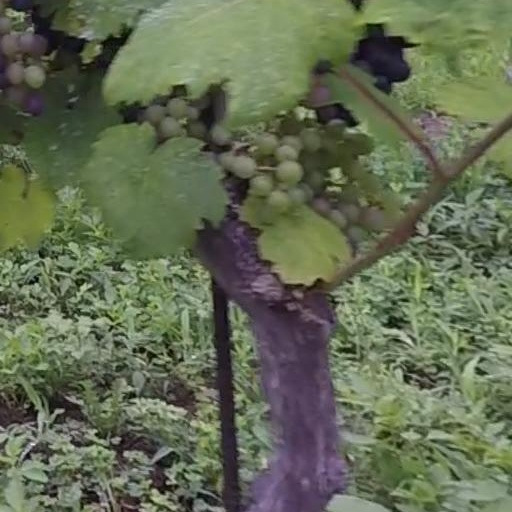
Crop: grape